Carlisle Cathedral

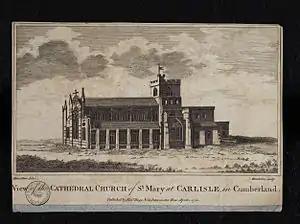
Cathedral Church of St. Mary at Carlisle, 1783

In the 15th and early 16th centuries, the monastic buildings were renewed. With the Dissolution of the Monasteries from 1536, and the establishment by Henry VIII of the Church of England as the country's official church, the Dominican and Franciscan friaries were dissolved and Carlisle cathedral was run by a secular chapter like the cathedrals at Lincoln and York, which practice has continued to this day. In 1646, during the English Civil War, a portion of the nave of the cathedral was demolished by the Scottish Presbyterian Army in order to use the stone to reinforce Carlisle Castle. The nave was thus reduced to just two bays in length. The building served two ecclesiastical functions, being both a cathedral and the parish church for the parish of Carlisle St Mary, which covered part of the city and extended into the rural area beyond; the parish congregation used the short nave of the cathedral as its parish church.